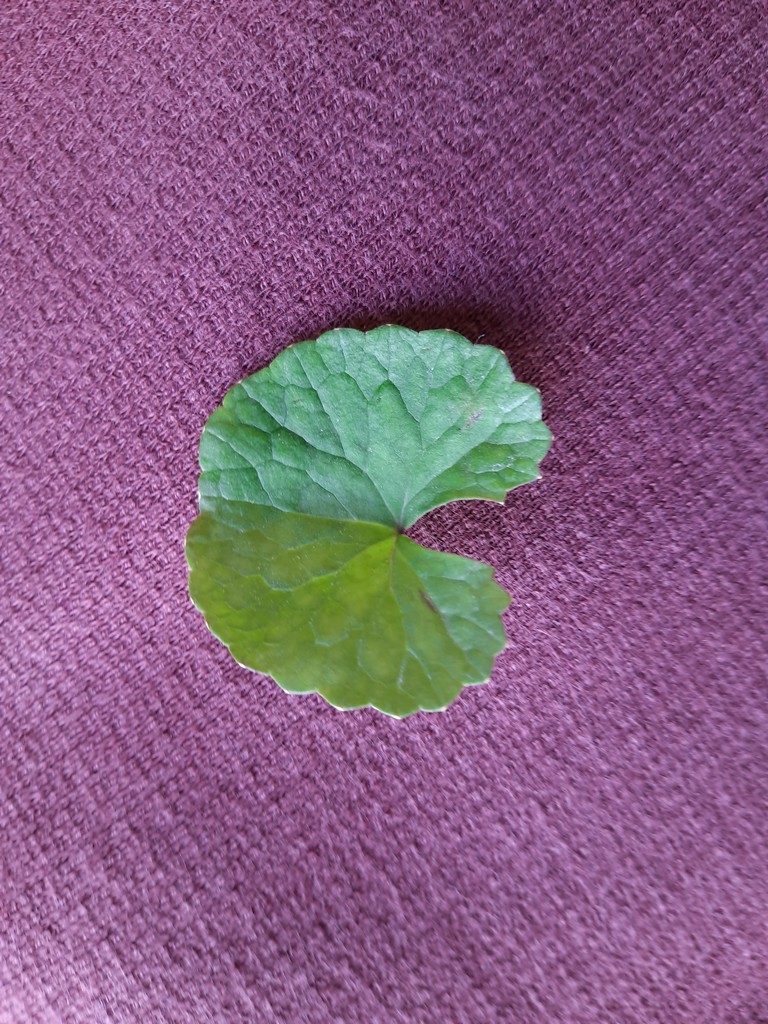
Label: Healthy